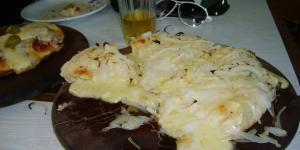
pizza fugazzeta